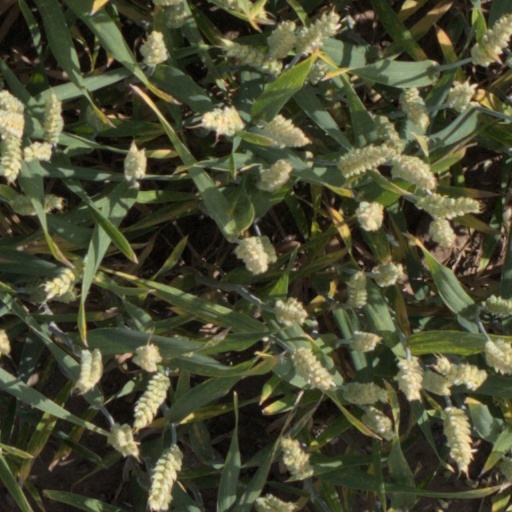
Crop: wheat